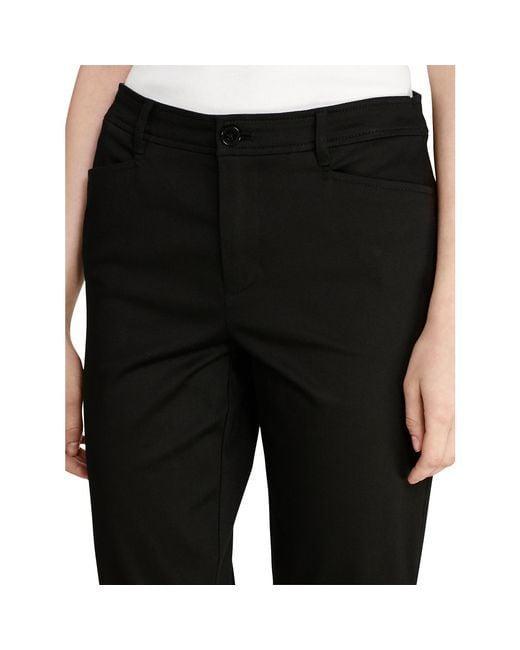
schwarze gerade geschnittene formelle Bürohose